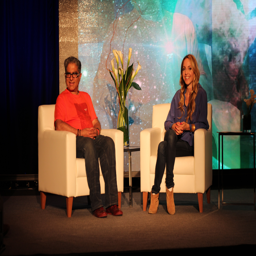
organization leader and motivational speaker at the event .